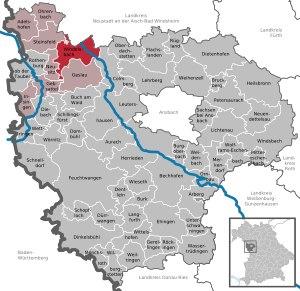
Windelsbach est une commune de Bavière, située dans l'arrondissement d'Ansbach et le district de Moyenne-Franconie.